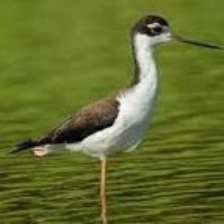
Species: BLACK NECKED STILT
Scientific name: HIMANTOPUS MEXICANUS